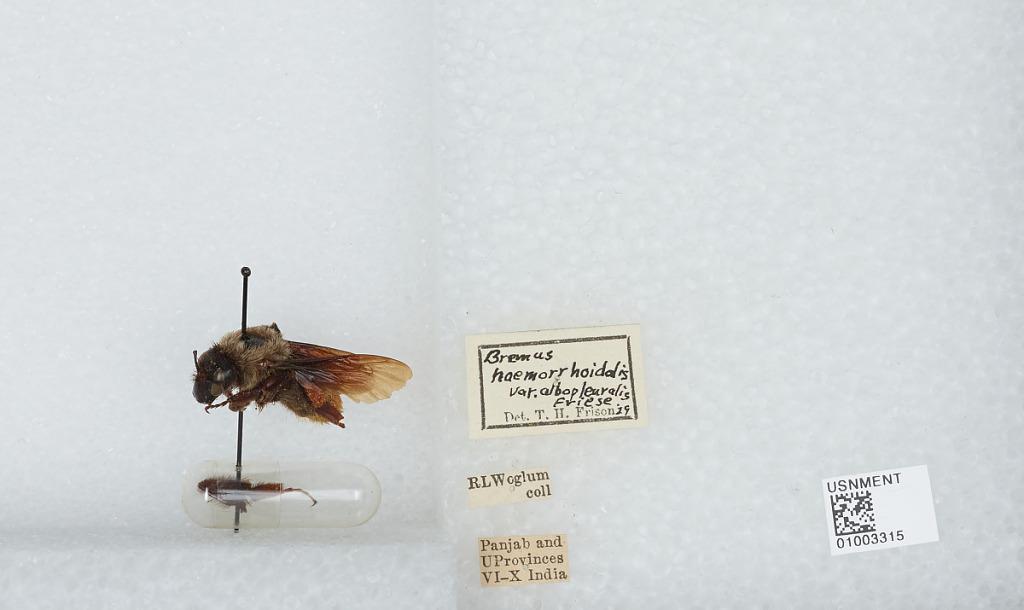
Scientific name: Bombus (Orientalibombus) haemorrhoidalis Smith
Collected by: R. Woglum
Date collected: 1910-6-
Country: India
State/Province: Punjab
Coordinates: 30.79, 75.84
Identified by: Frison, T. H.